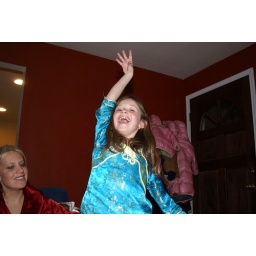
Uncle Chris and the girls at his house in Seattle, WAUncle Chris and the girls at his house in Seattle, WA